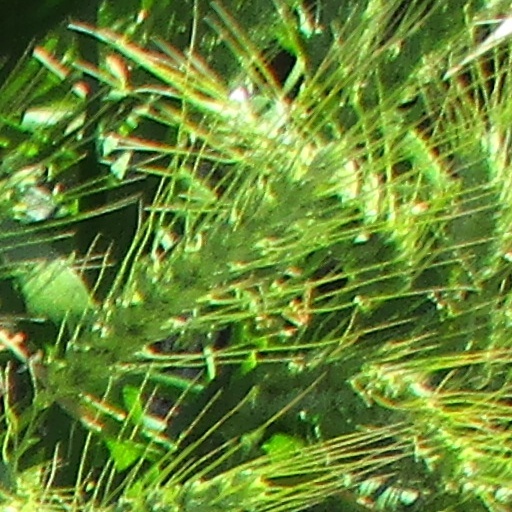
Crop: wheat